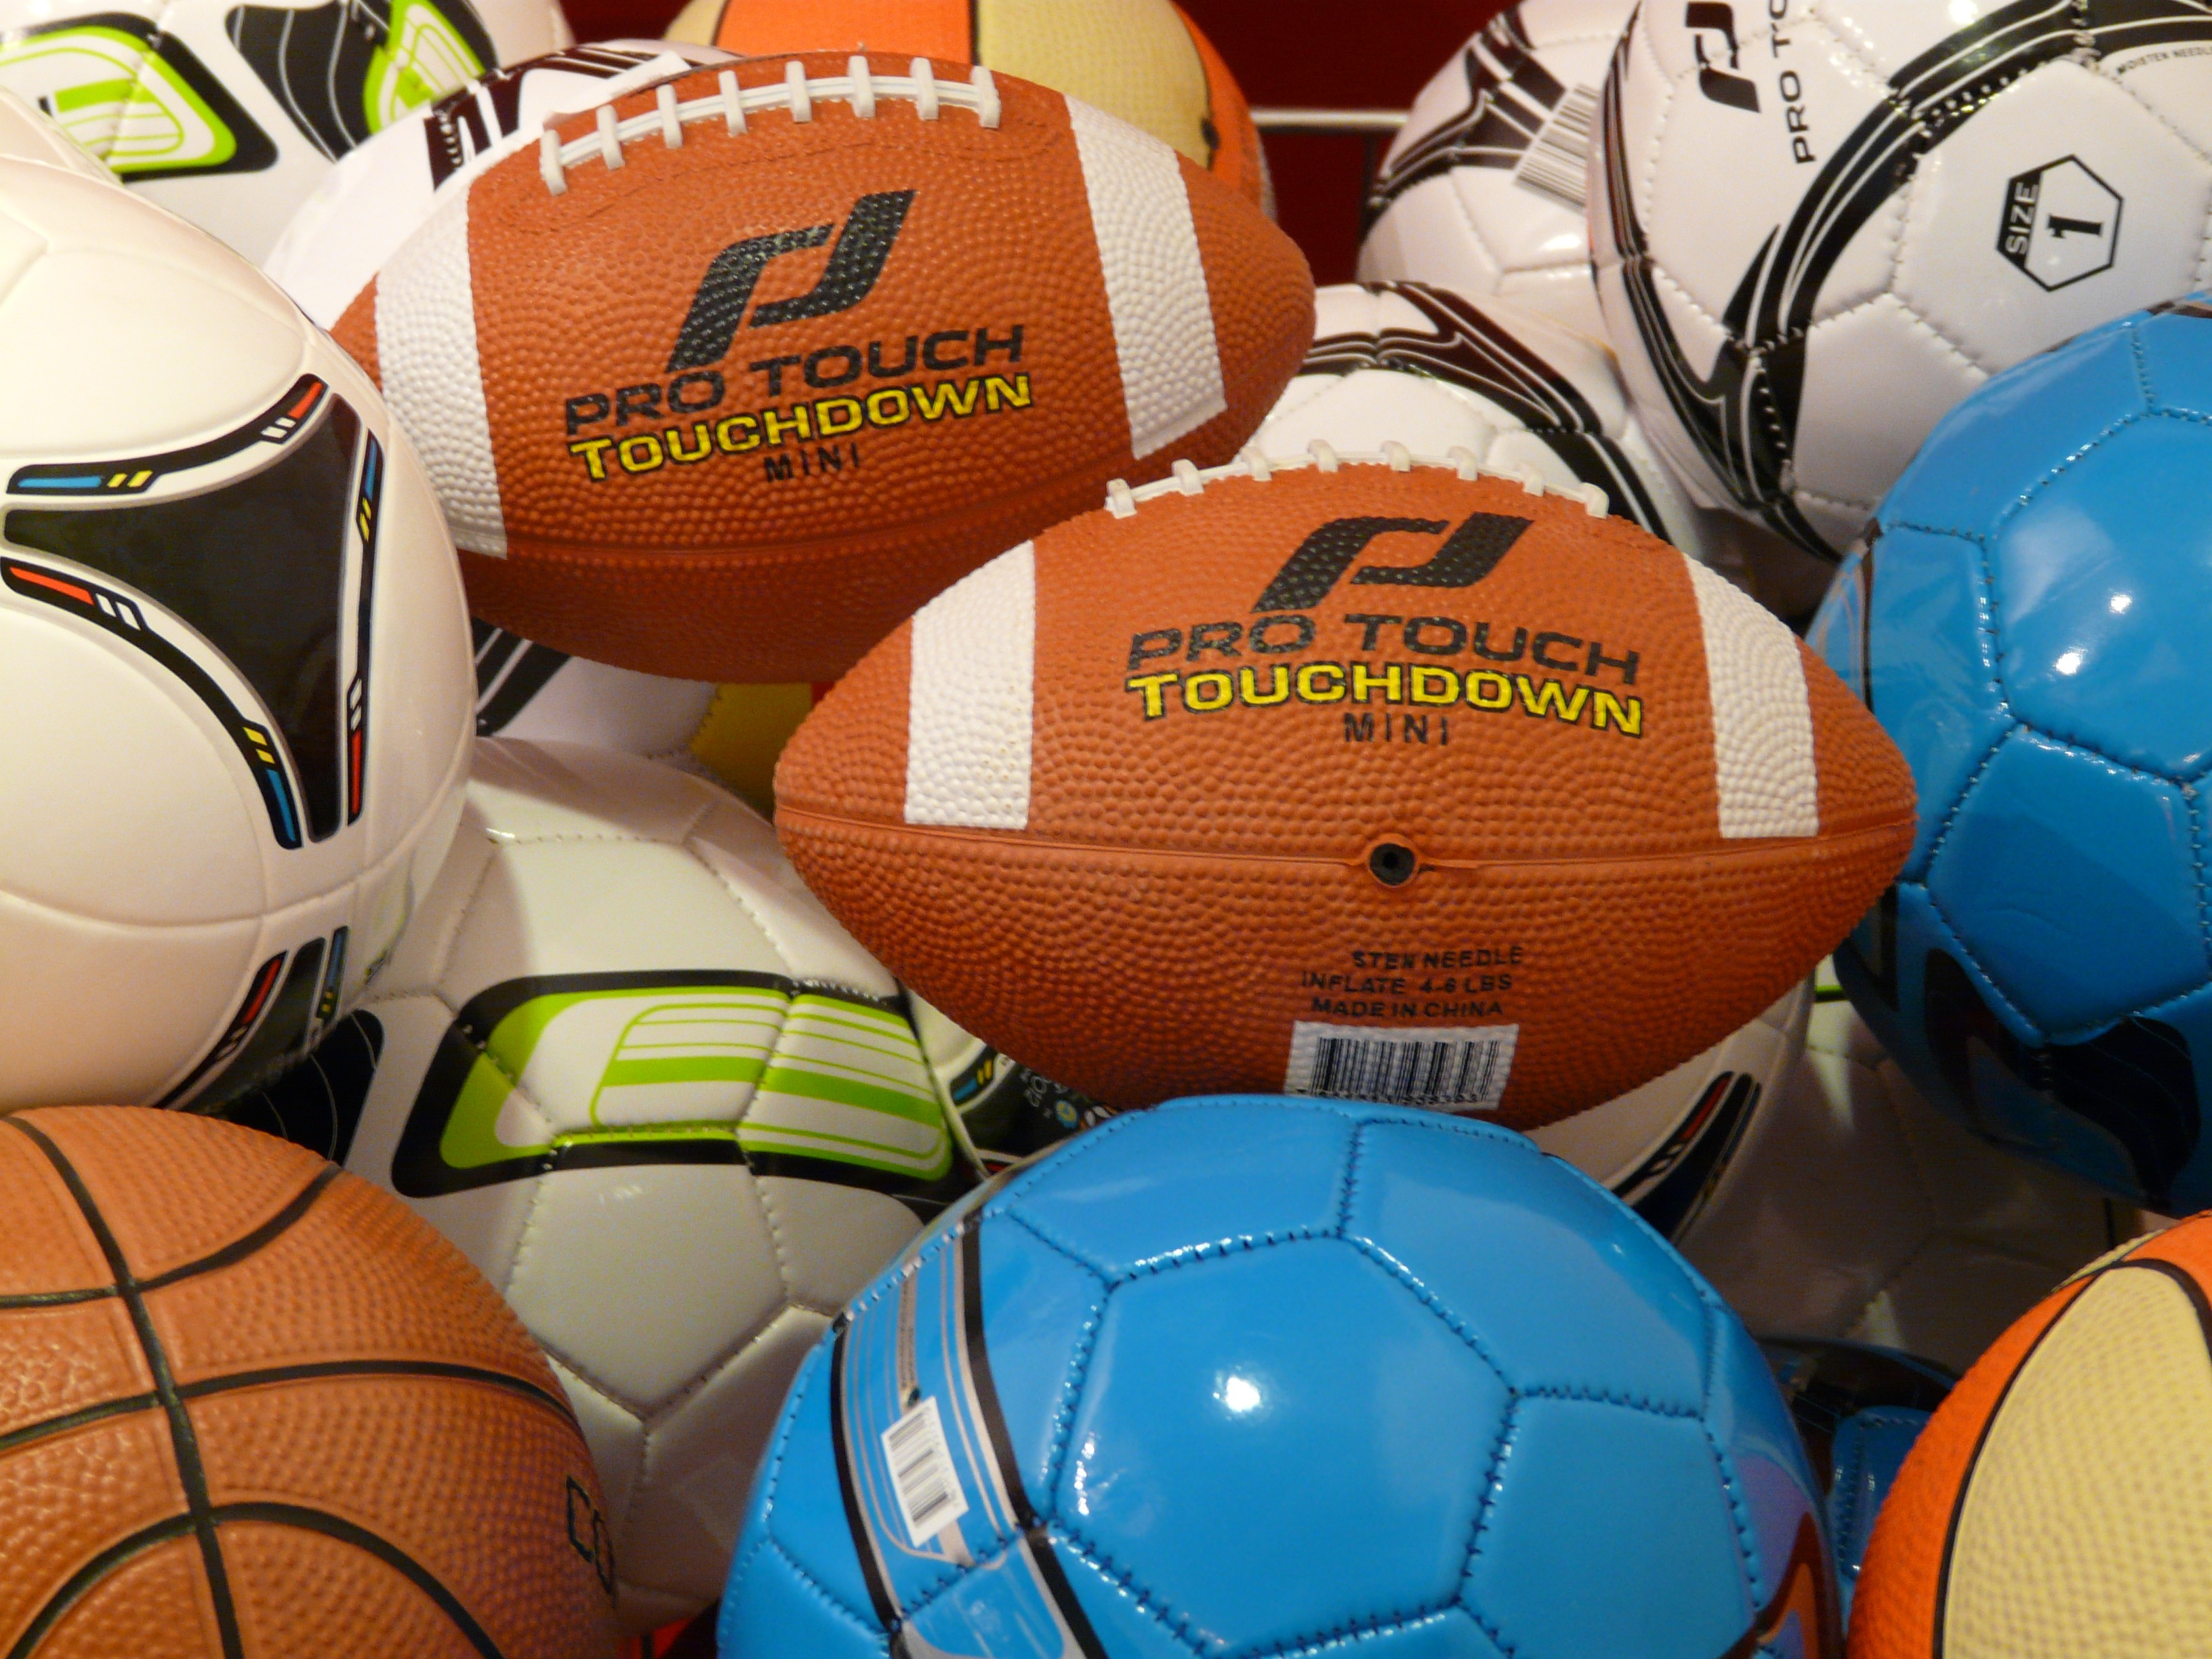
sport, leather, football, sports equipment, american football, sports, ball, balls, rubber, footballs, pigskin